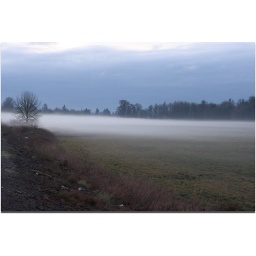
This bank of fog sitting in a nearby field was so beautiful I had to stop and take a picture.